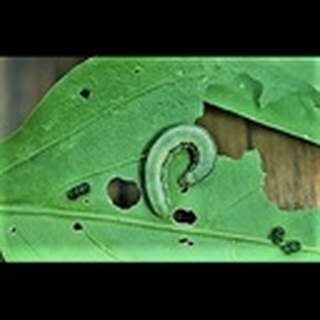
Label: cotton_army_worm